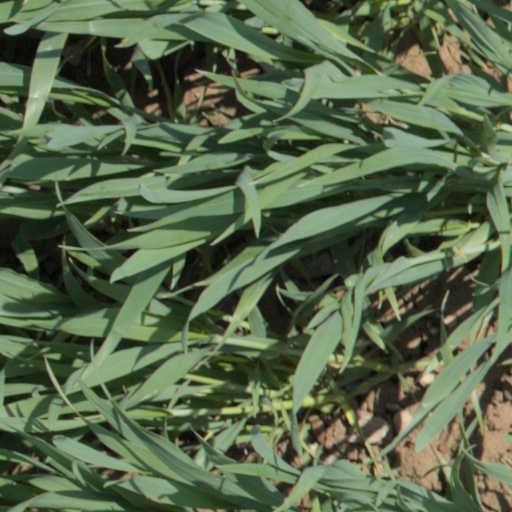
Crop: wheat